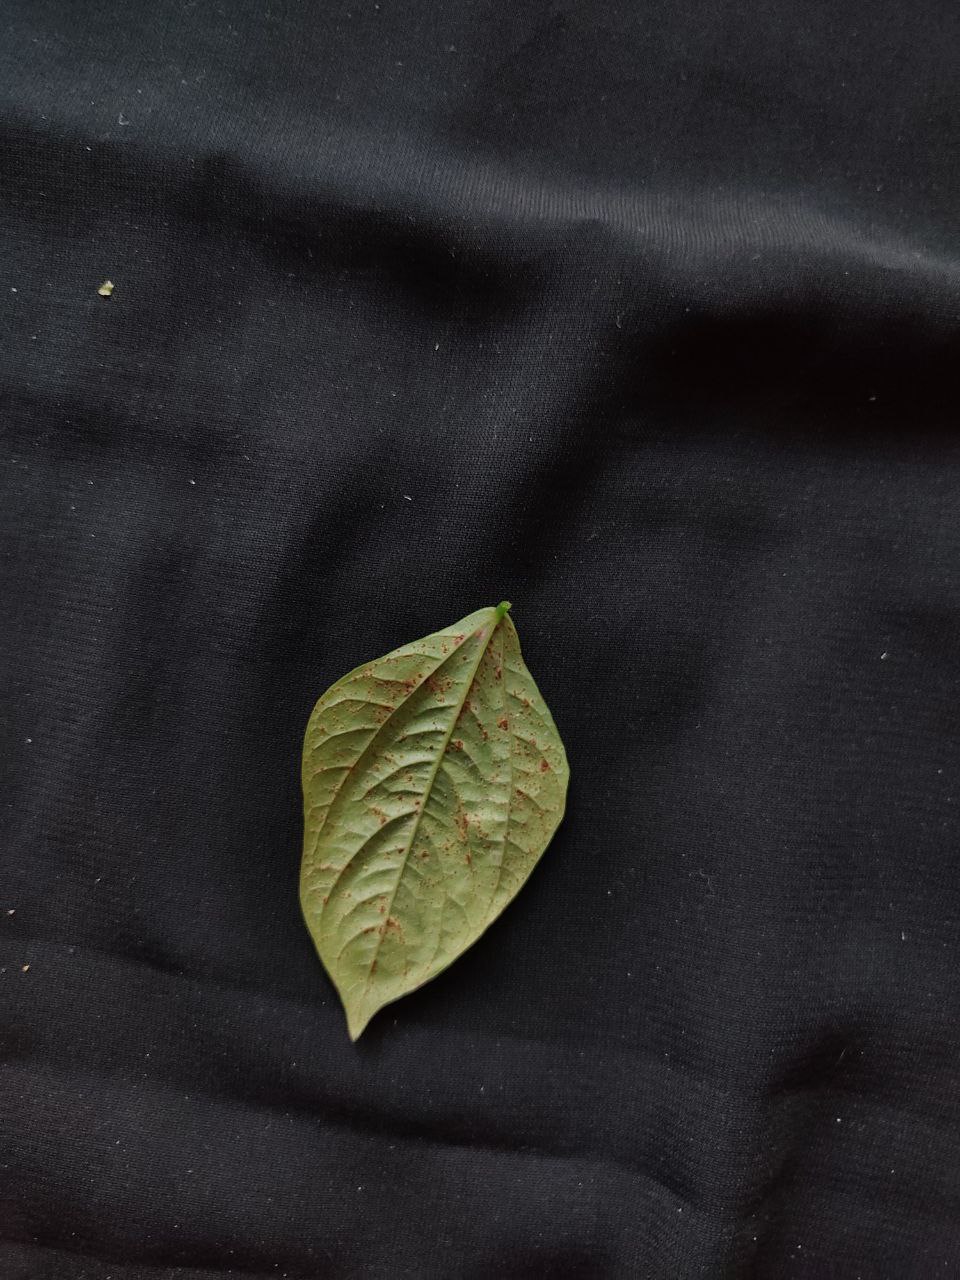
Crop: cowpea
Leaf condition: Septoria leaf spot